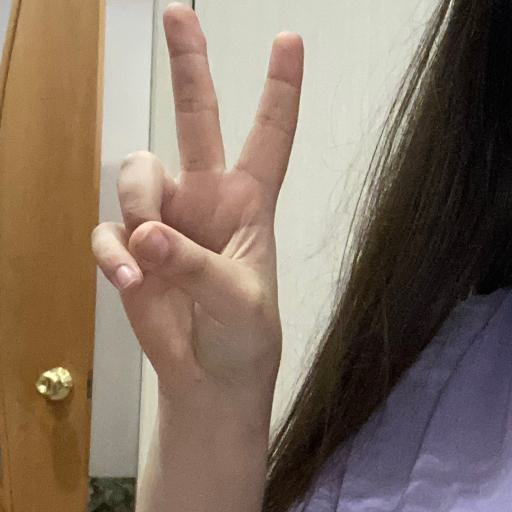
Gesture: peace